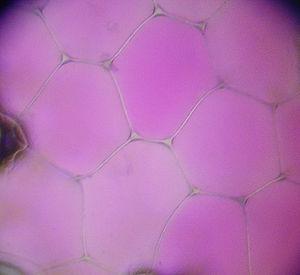
La turgescence est l'état d'une cellule vivante dilatée par l'eau qui y est entrée, et qui s'accumule dans ses vacuoles ou ses vésicules.
La plasmolyse est l'état cellulaire résultant d'une perte d'eau par une cellule végétale ou animale, notamment au niveau de sa vacuole. Elle est provoquée par le phénomène d'osmose. Cela est dû à la différence de concentrations des milieux intra et extra cellulaires : si le milieu extracellulaire est plus concentré que le milieu intracellulaire, la cellule végétale va être plasmolysée : elle va perdre une partie de l'eau que contient sa vacuole qui va rejoindre le milieu extracellulaire.